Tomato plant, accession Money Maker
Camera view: vertical (180 deg); turntable rotation: 60 degrees
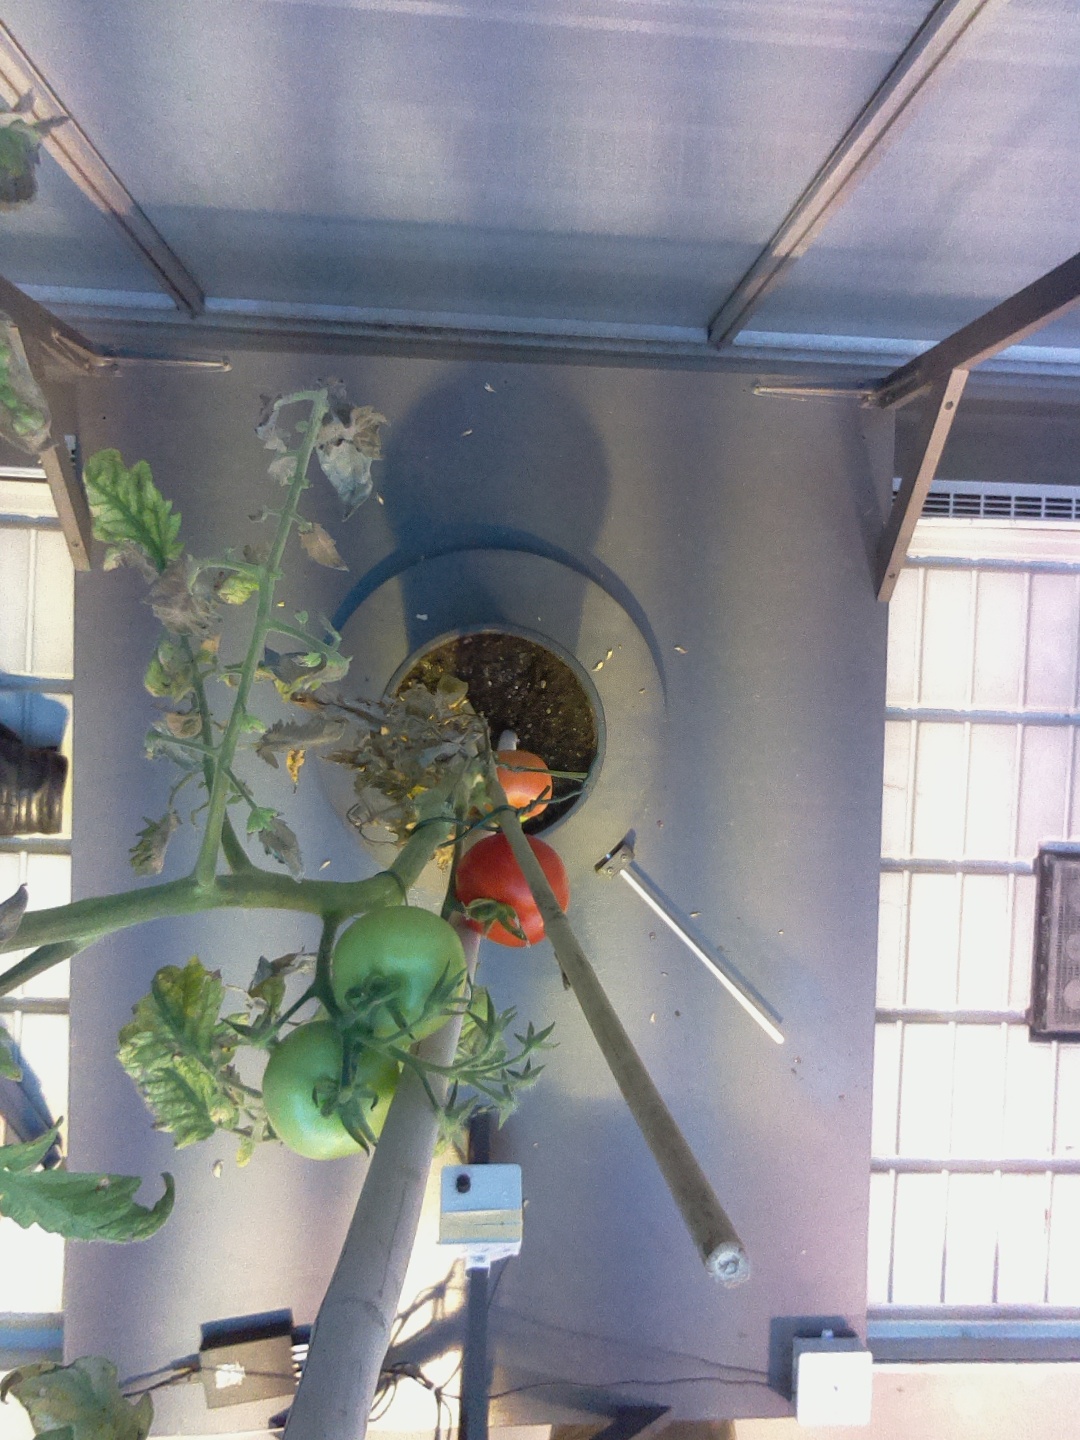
BBCH growth stage 83: 30%-40% of fruits show typical fully ripe color